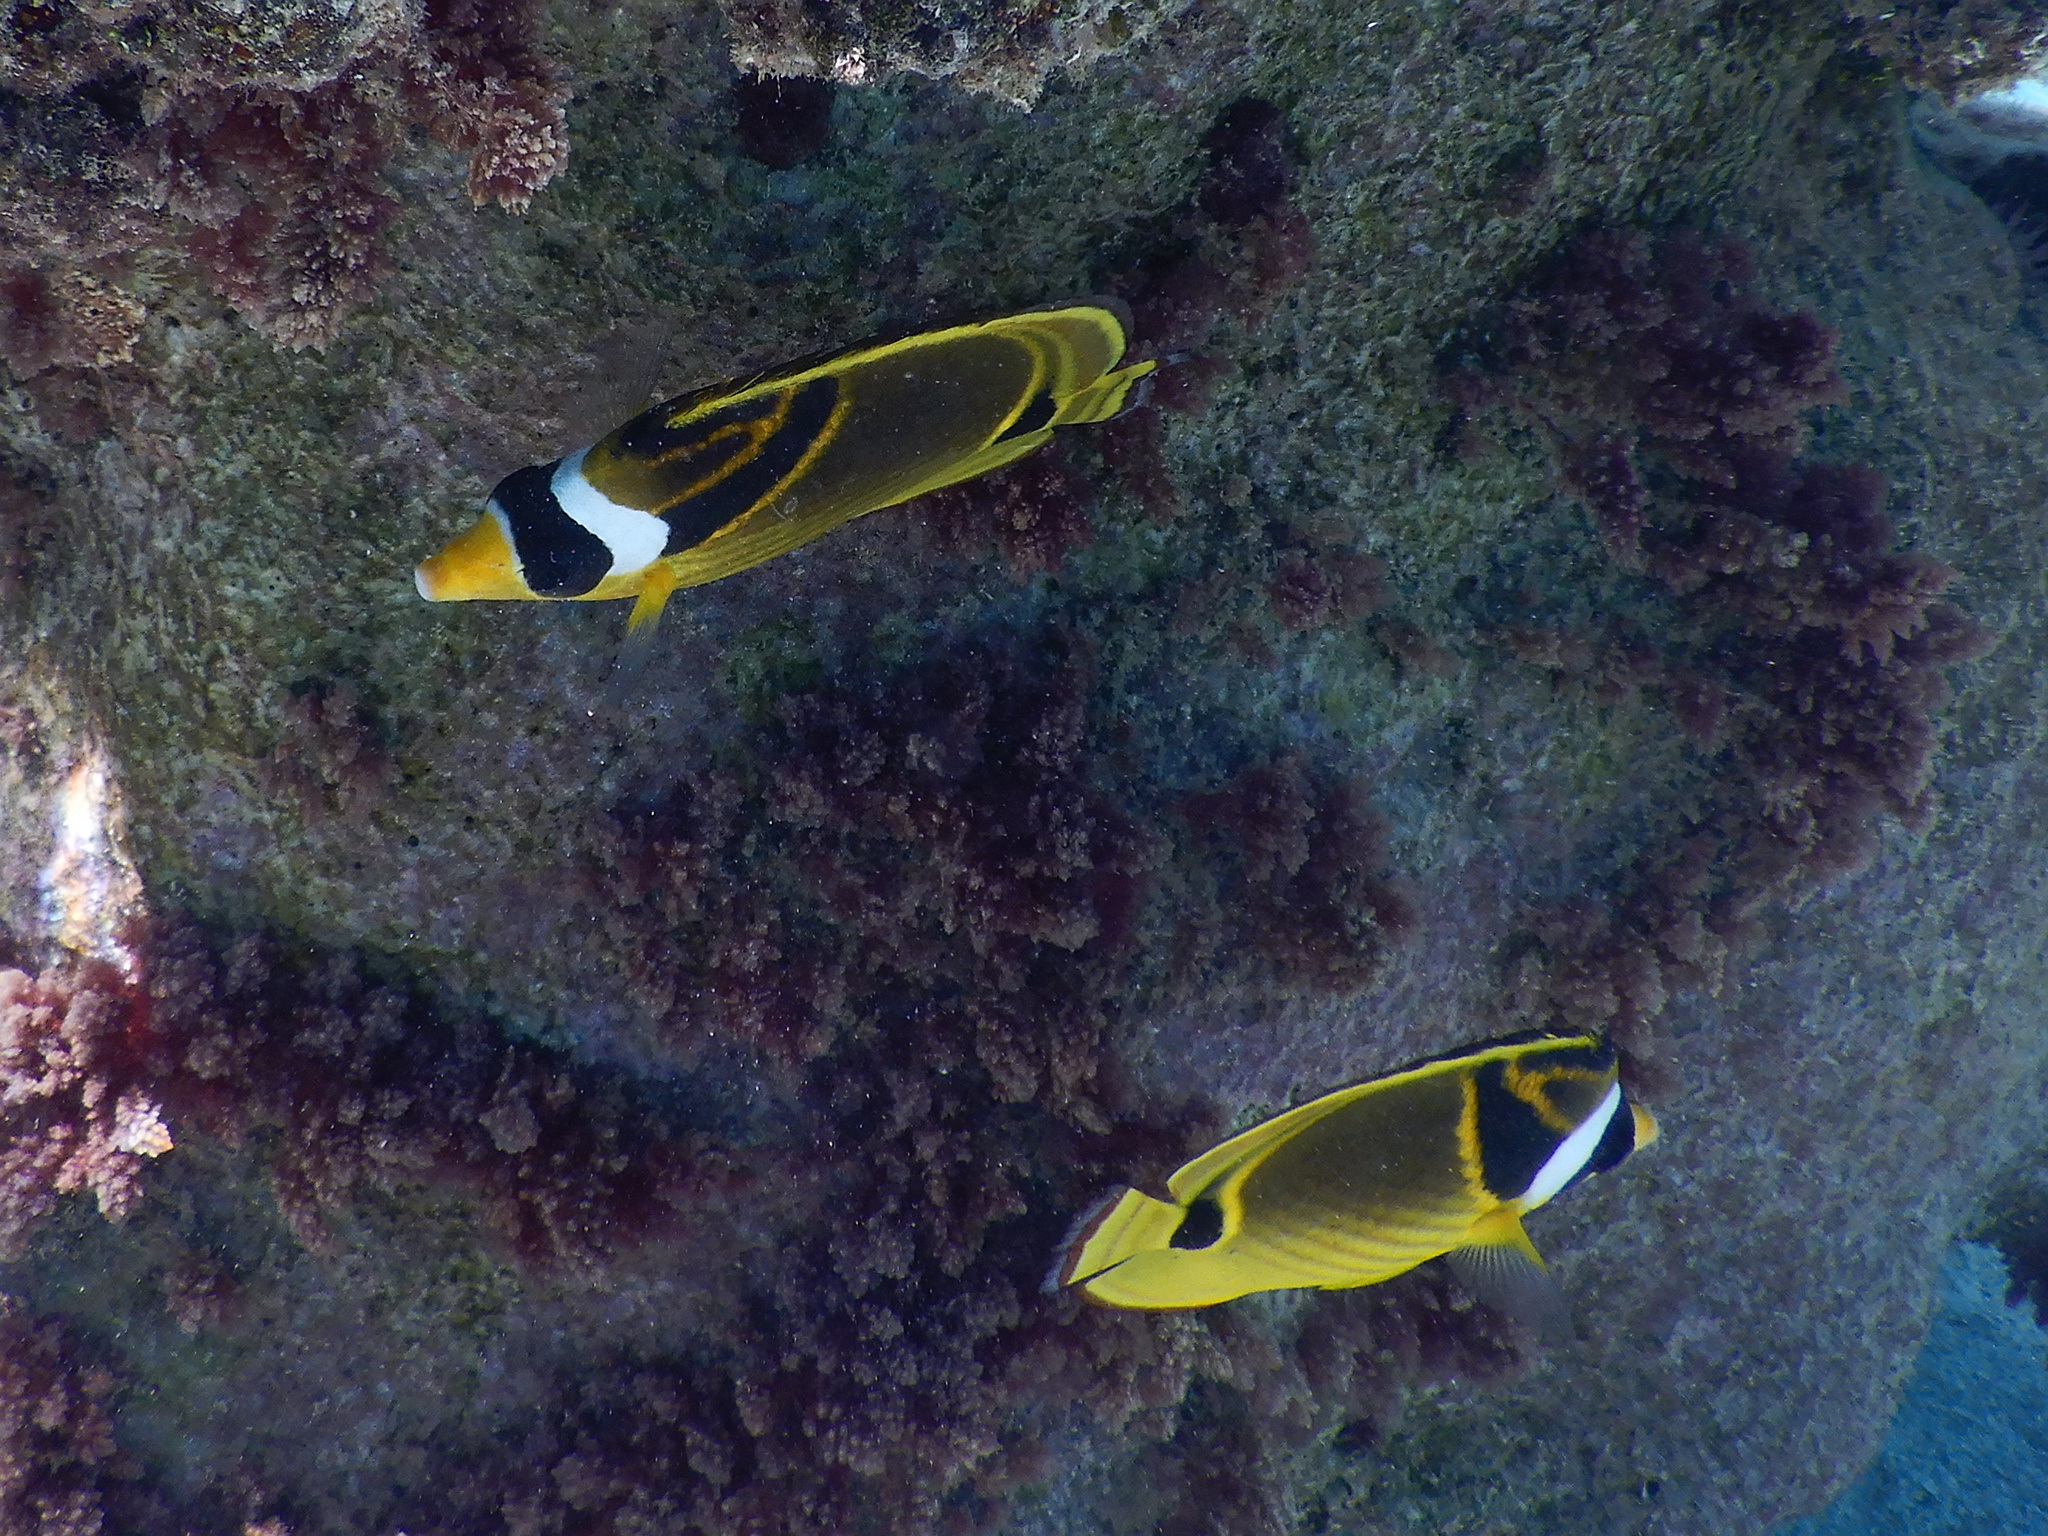
Chaetodon lunula (Raccoon Butterflyfish)